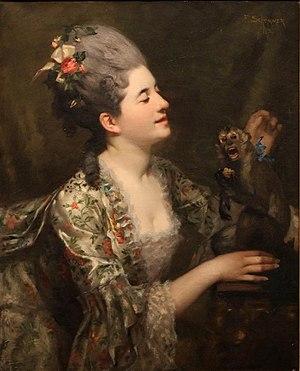
François Schommer - Portrait of a woman with her monkey, 1874. Oil on canvas: 32 x 26 in